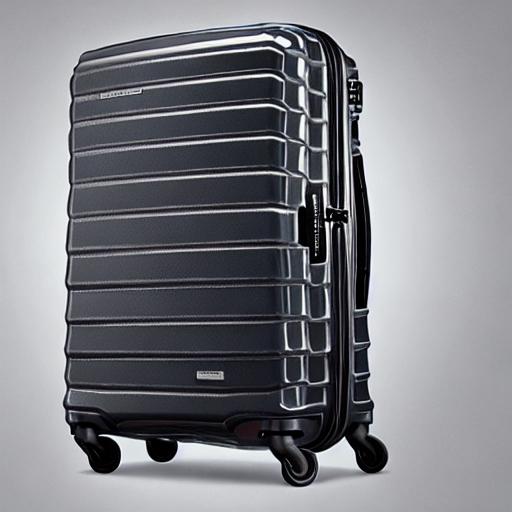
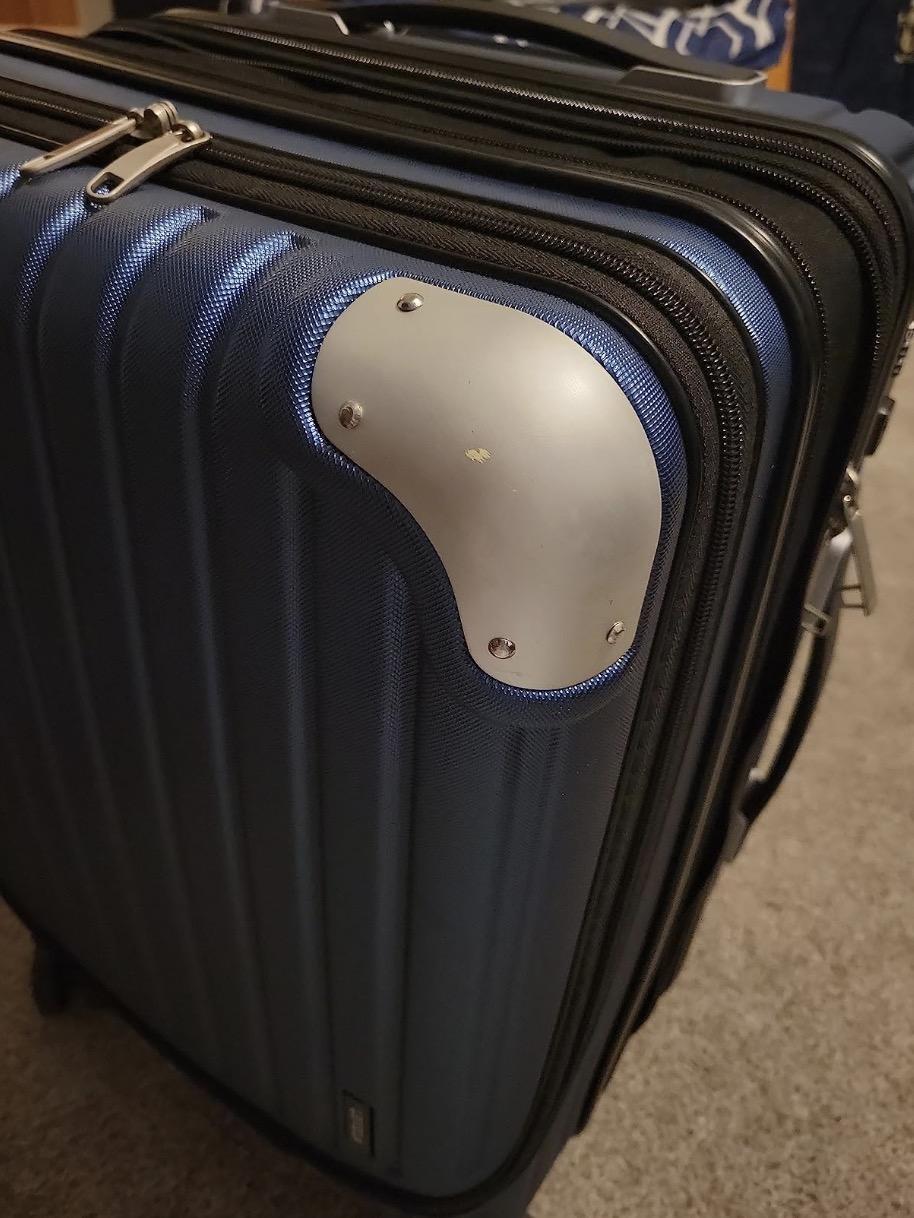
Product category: items_tea
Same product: no